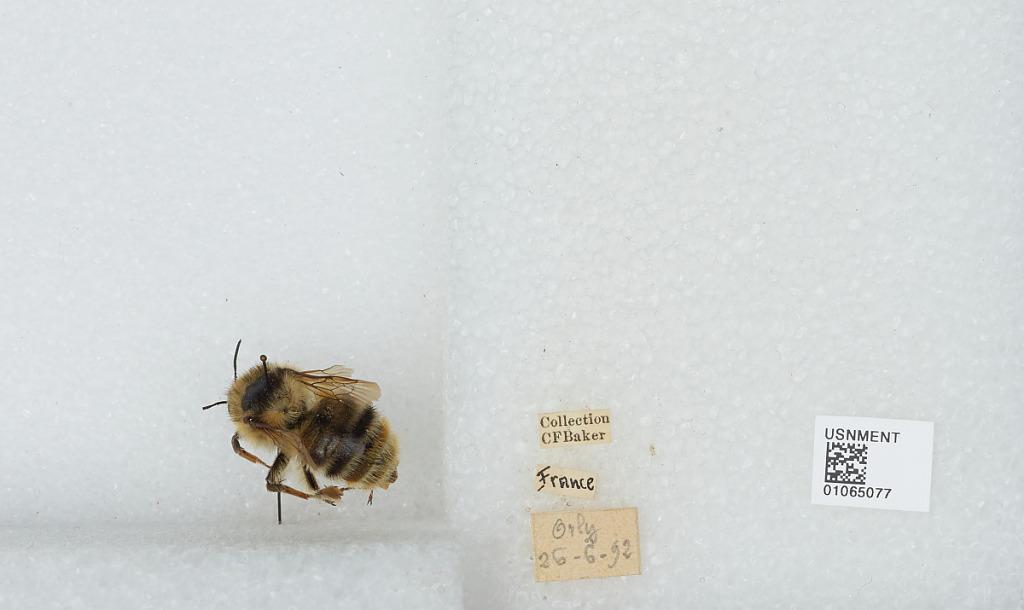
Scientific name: Bombus sp.
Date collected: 1892-6-26
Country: France
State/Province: Île-de-France
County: Val-de-Marne
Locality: Orly
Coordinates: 48.7452, 2.40098